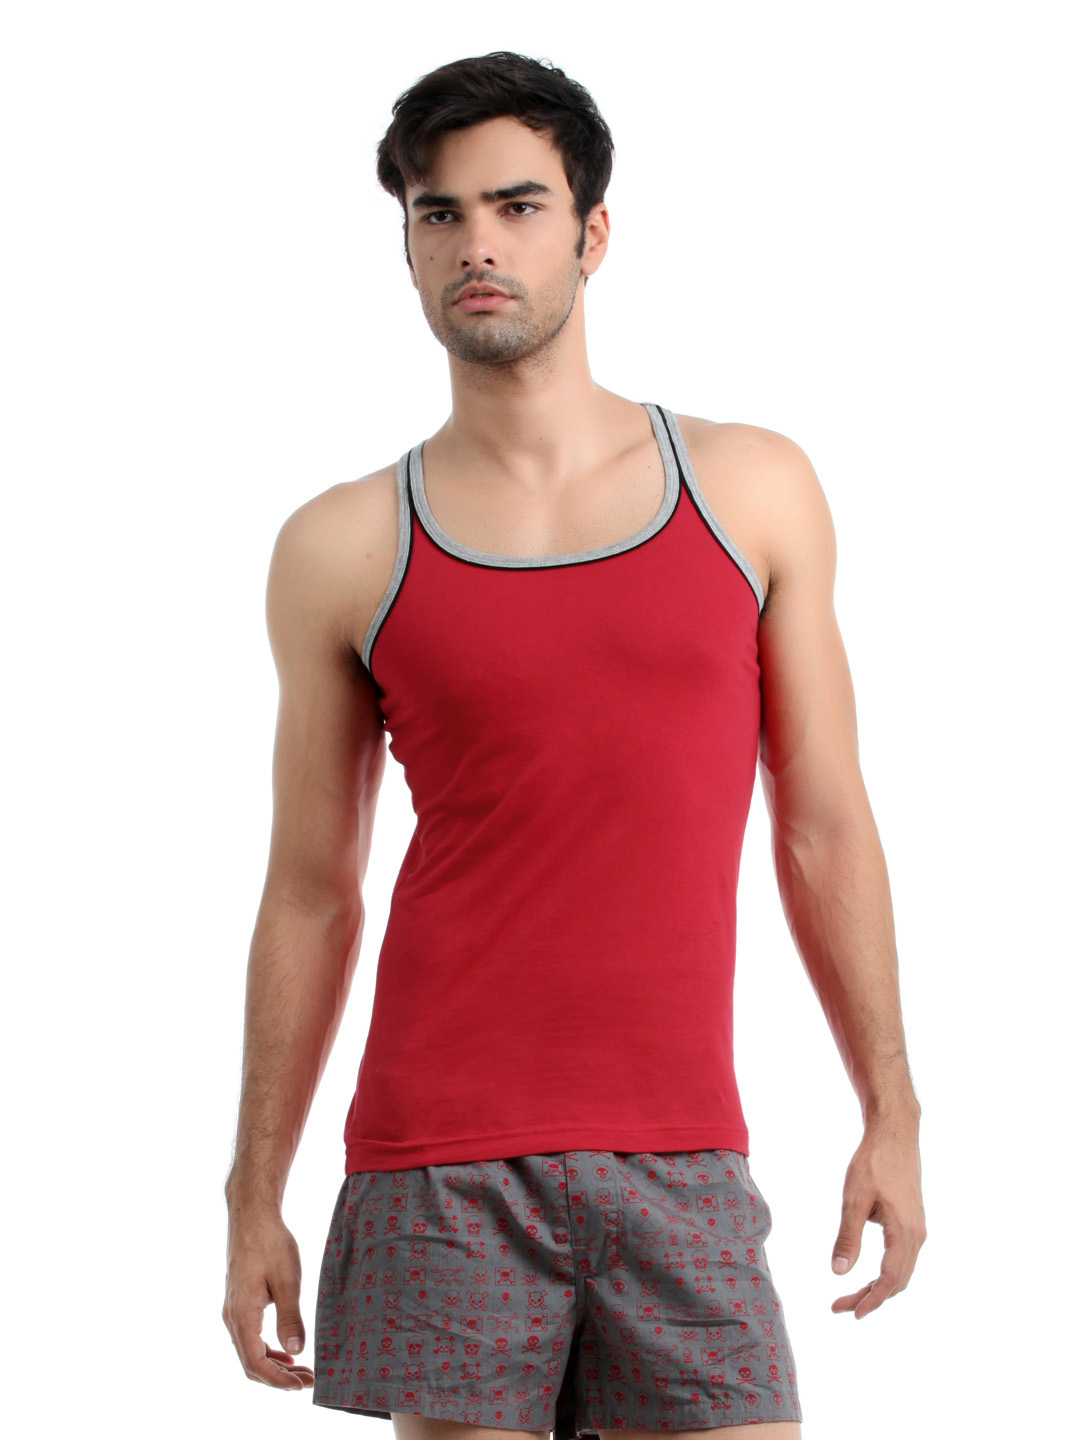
Chromozome Men Red Innerwear Vest
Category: Apparel / Innerwear / Innerwear Vests
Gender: Men
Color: Red
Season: Winter 2016
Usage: Casual